Berg (novel)

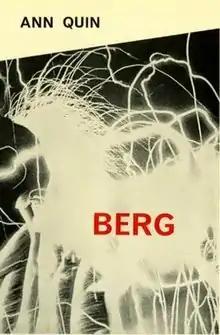
First edition (publ. Calder Publishing)

Berg (1964) was the first novel by the British experimental writer Ann Quin.